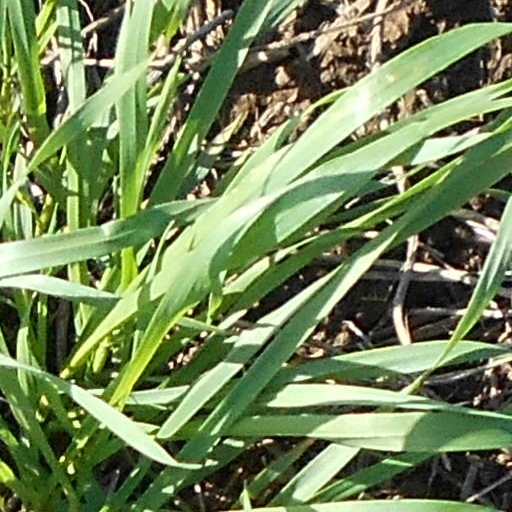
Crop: wheat